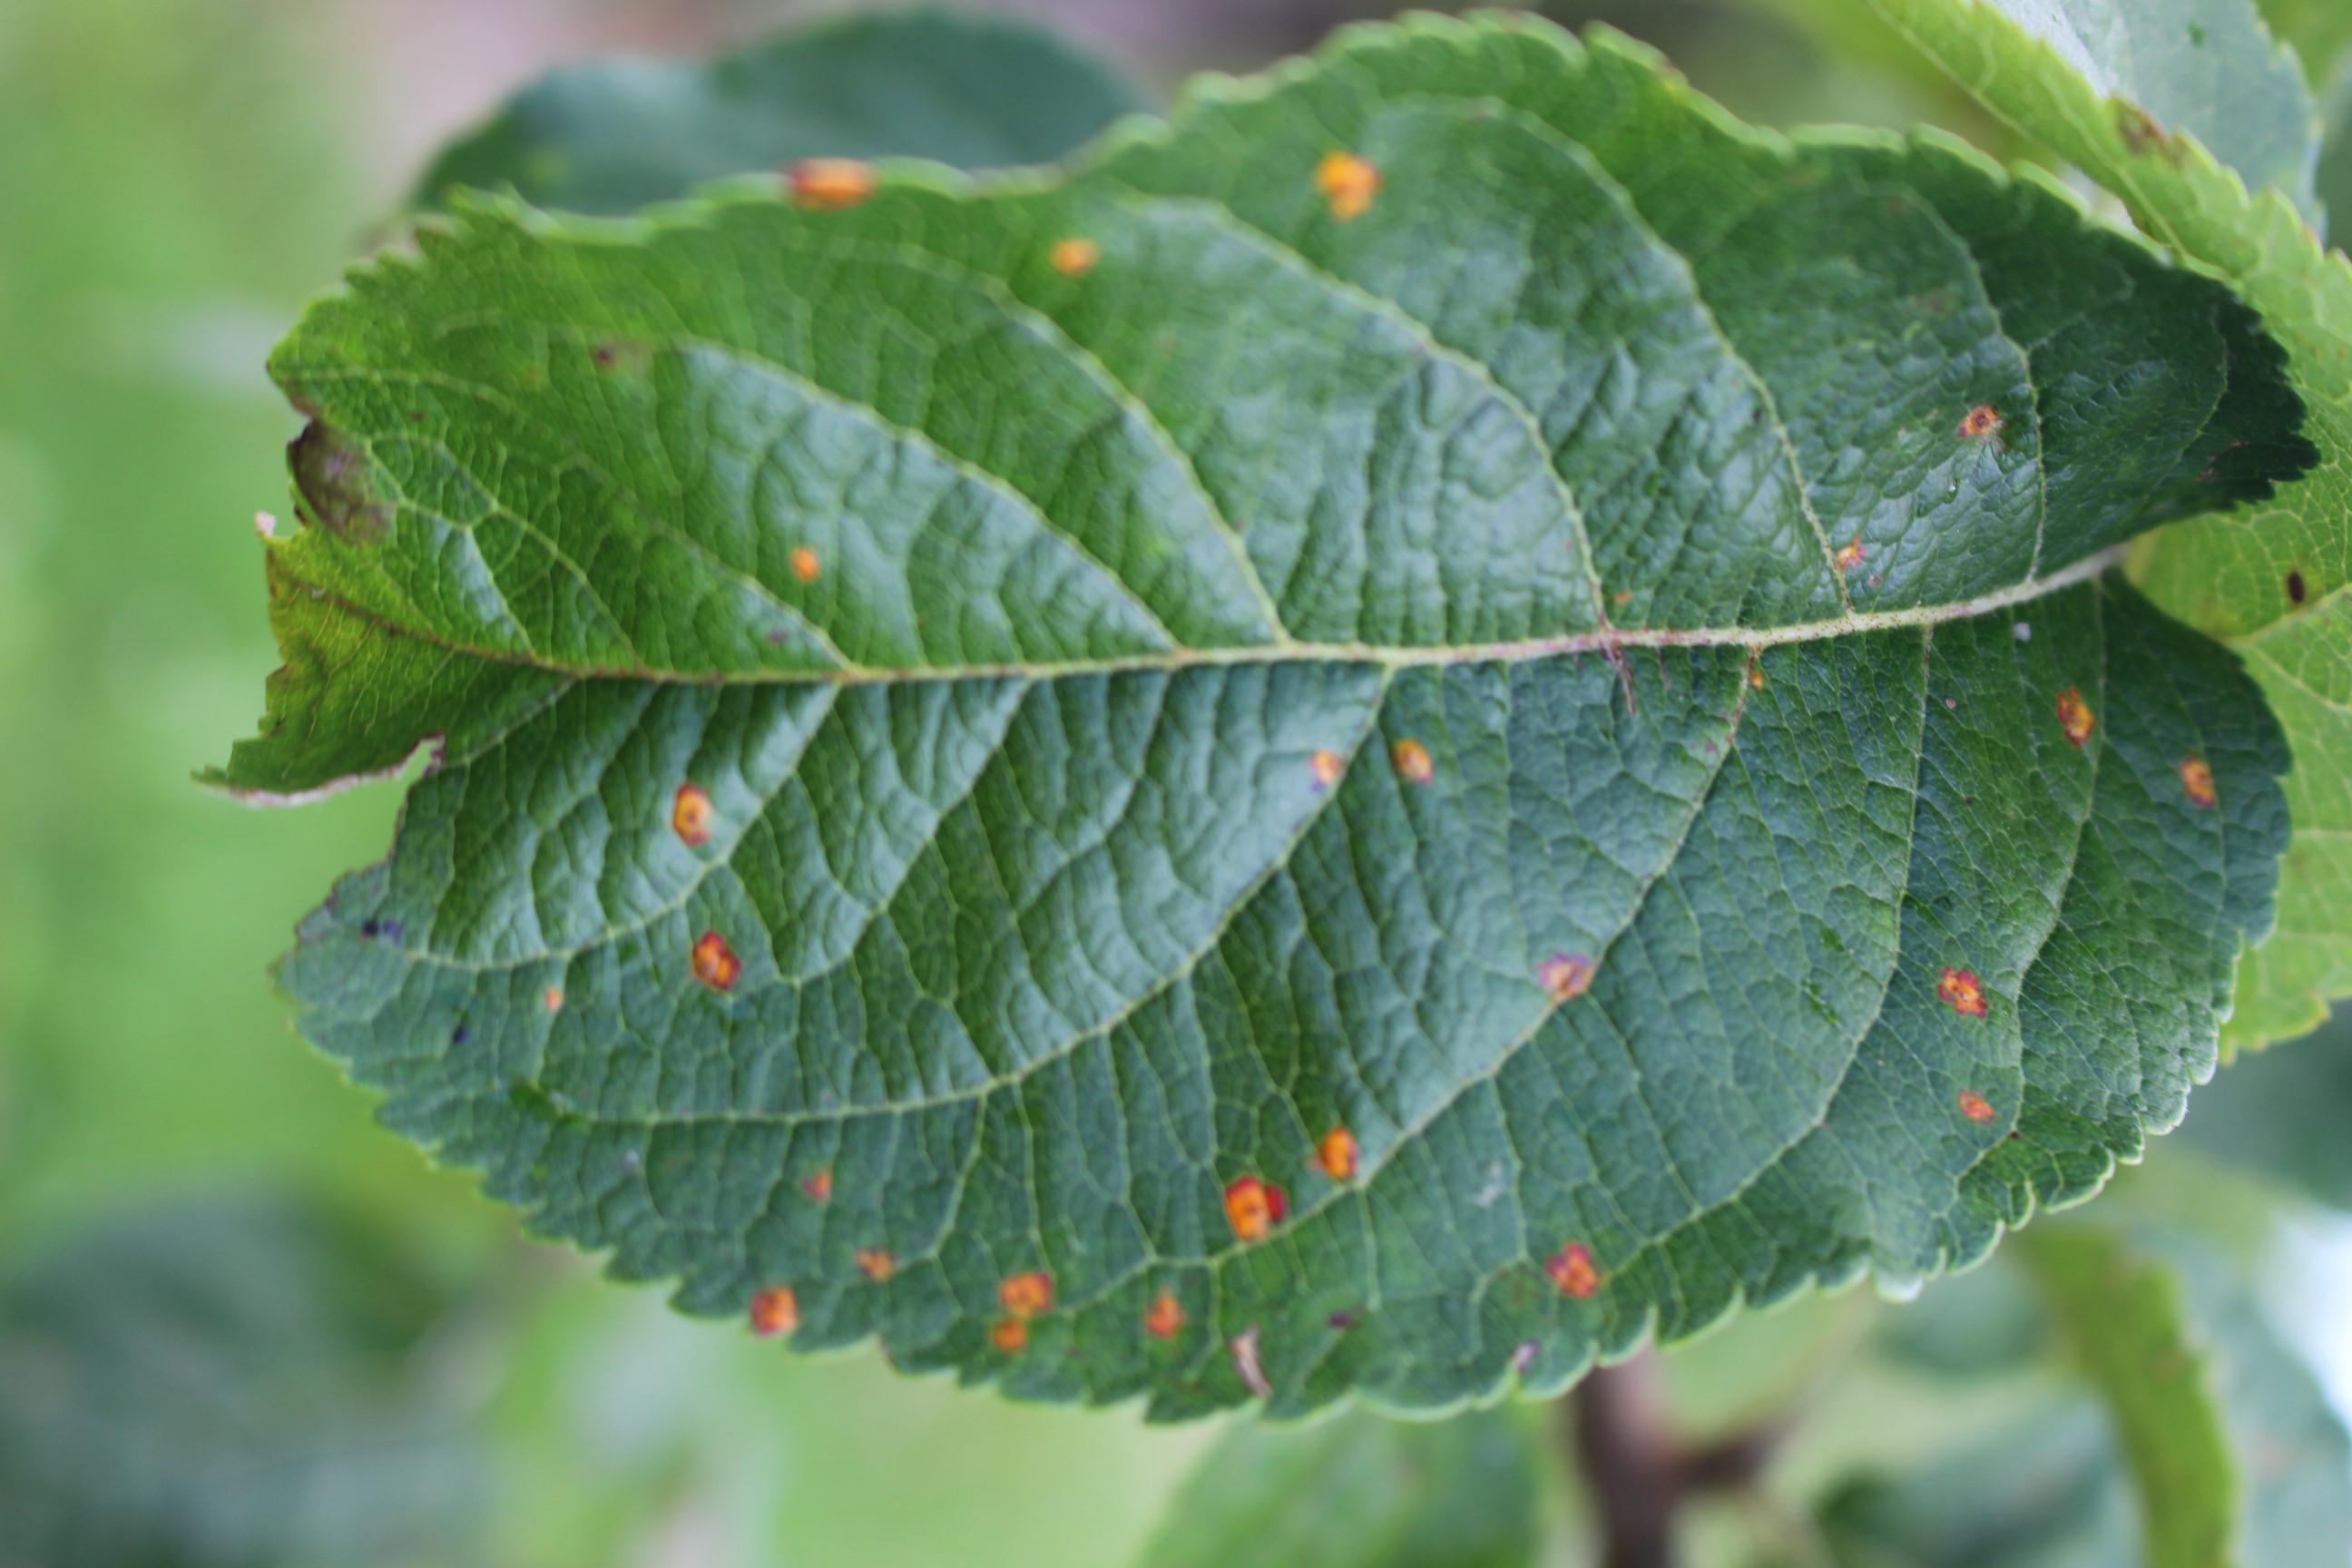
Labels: rust